Ellen G. White

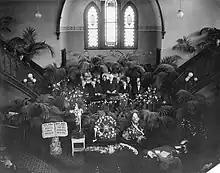
Funeral service for Ellen G. White at Battle Creek Tabernacle before her interment in the Oak Hill Cemetery.

White spent the final years of her life in Elmshaven, her home in Saint Helena, California after the death of her husband James White in 1881. During her final years she traveled less frequently as she concentrated upon writing her last works for the church. She died on July 16, 1915, at her home in Elmshaven, which is now an Adventist Historical Site. After three funerals, she was buried alongside her husband James White in Oak Hill Cemetery, Battle Creek, Michigan.